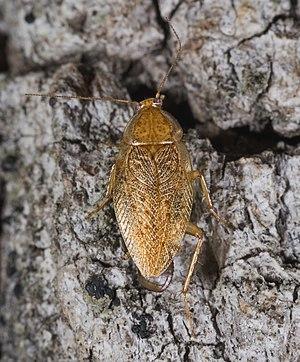
L'œuf de l'insecte est souvent orné de motifs très délicats, de couleurs diverses.
Ectobius pallidus est une espèce d'insectes de la famille des Blattellidae, de la sous-famille des Ectobiinae et du genre Ectobius.
Blattodea est un ordre d'insectes comprenant les blattes et les termites. Autrefois, les termites étaient regroupés dans un ordre à part, les Isoptera. Cependant, les dernières recherches sur la génétique de ces groupes suggèrent qu'ils ont évolué d'un ancêtre commun et qu'ils sont ainsi fortement liés. Les Blattodea et les Mantodea appartiennent au super-ordre des Polyneoptera.